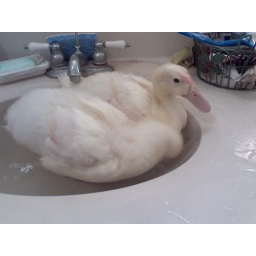
At one month old, giving them a bath in my bathroom sink is not very easy.